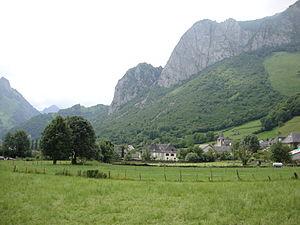
Lées-Athas est une commune française, située dans le département des Pyrénées-Atlantiques en région Nouvelle-Aquitaine.